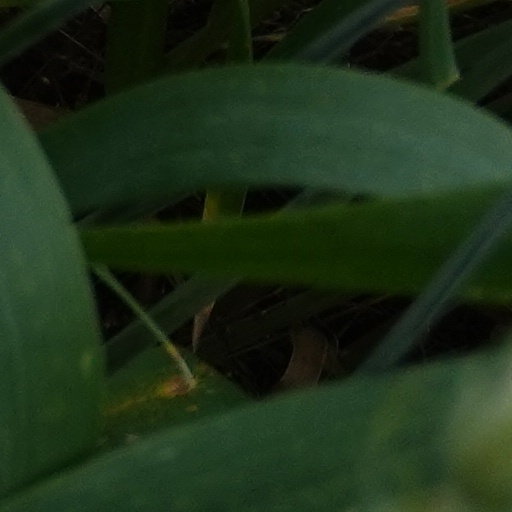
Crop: wheat